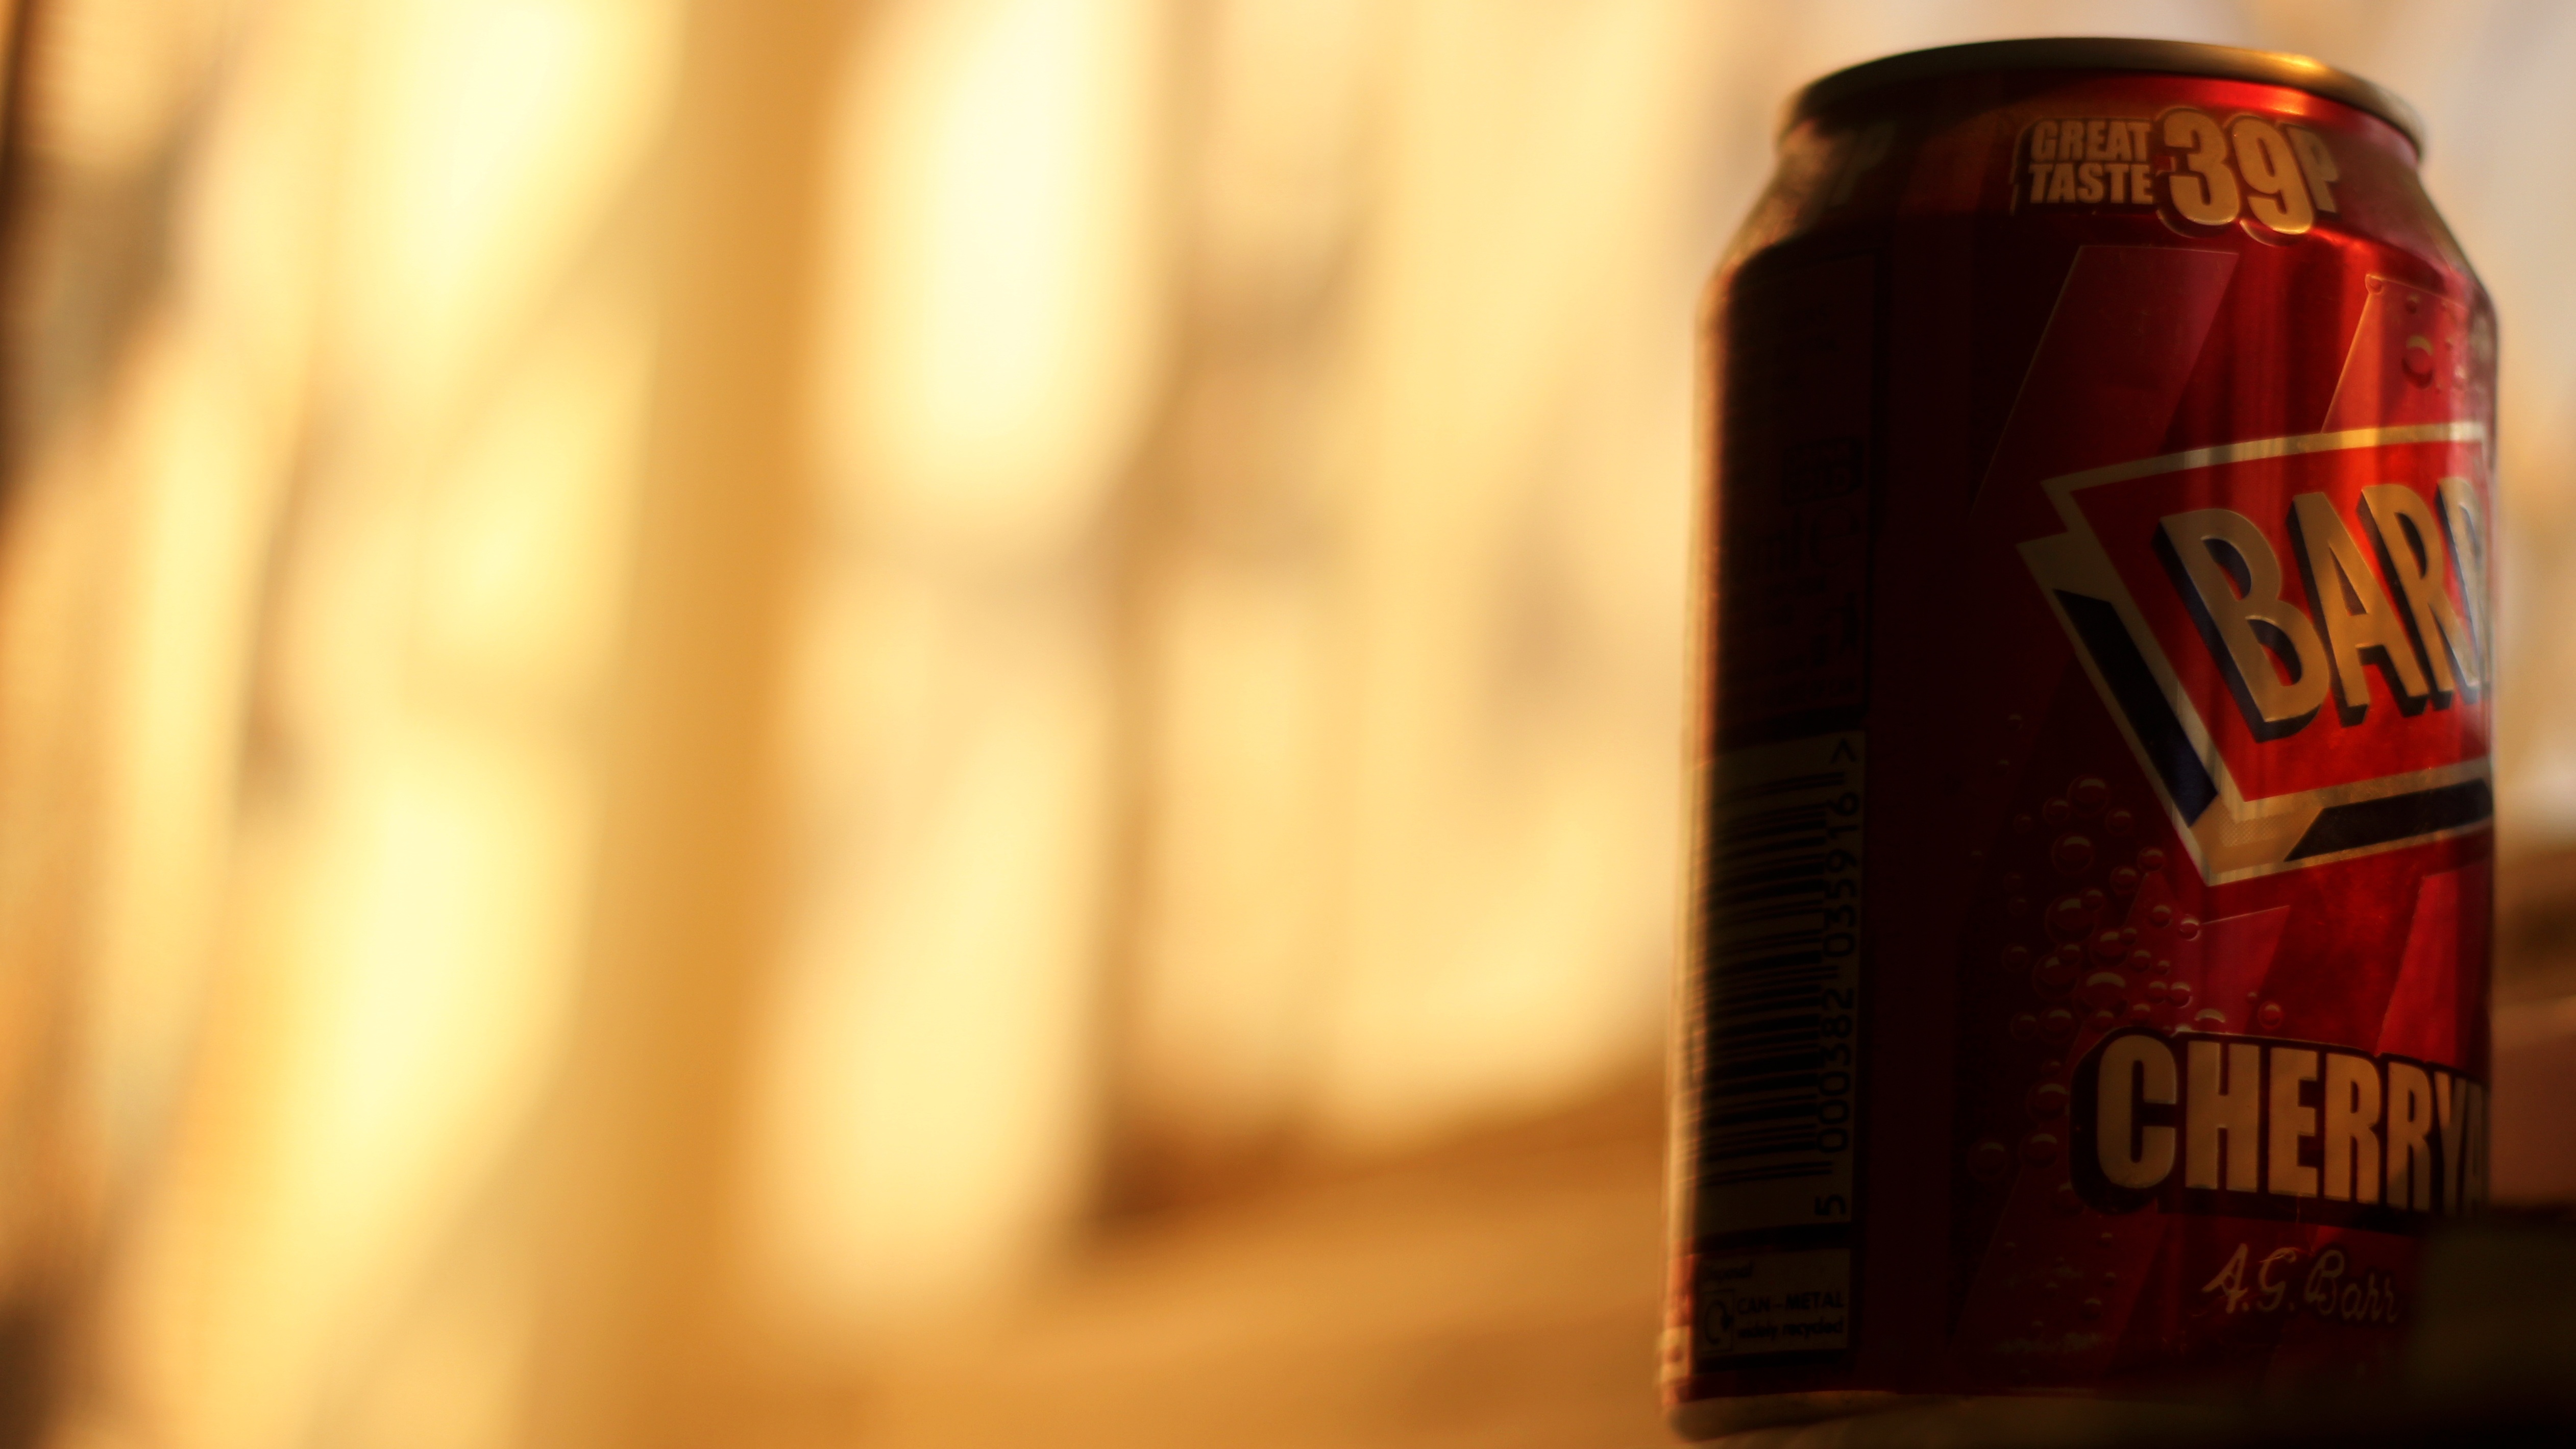
bar, red, drink, lifestyle, snack, beer, can, liqueur, alcoholic beverage, distilled beverage